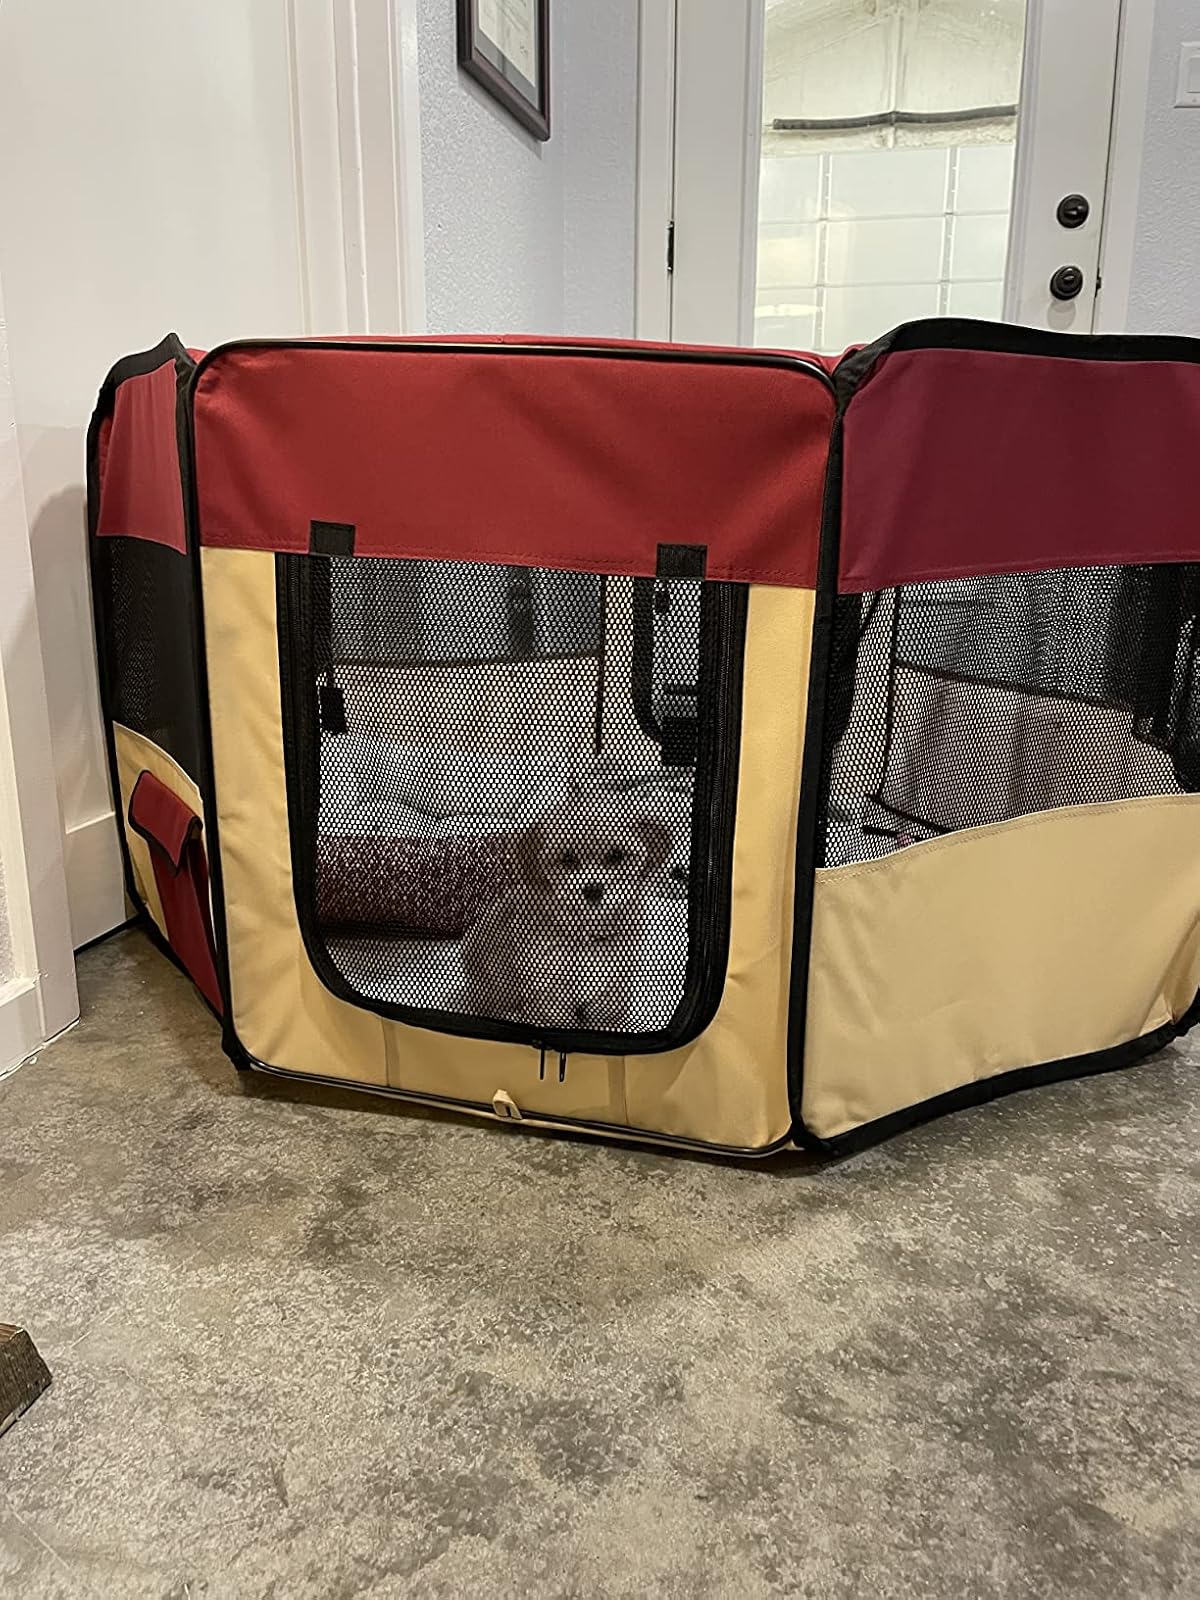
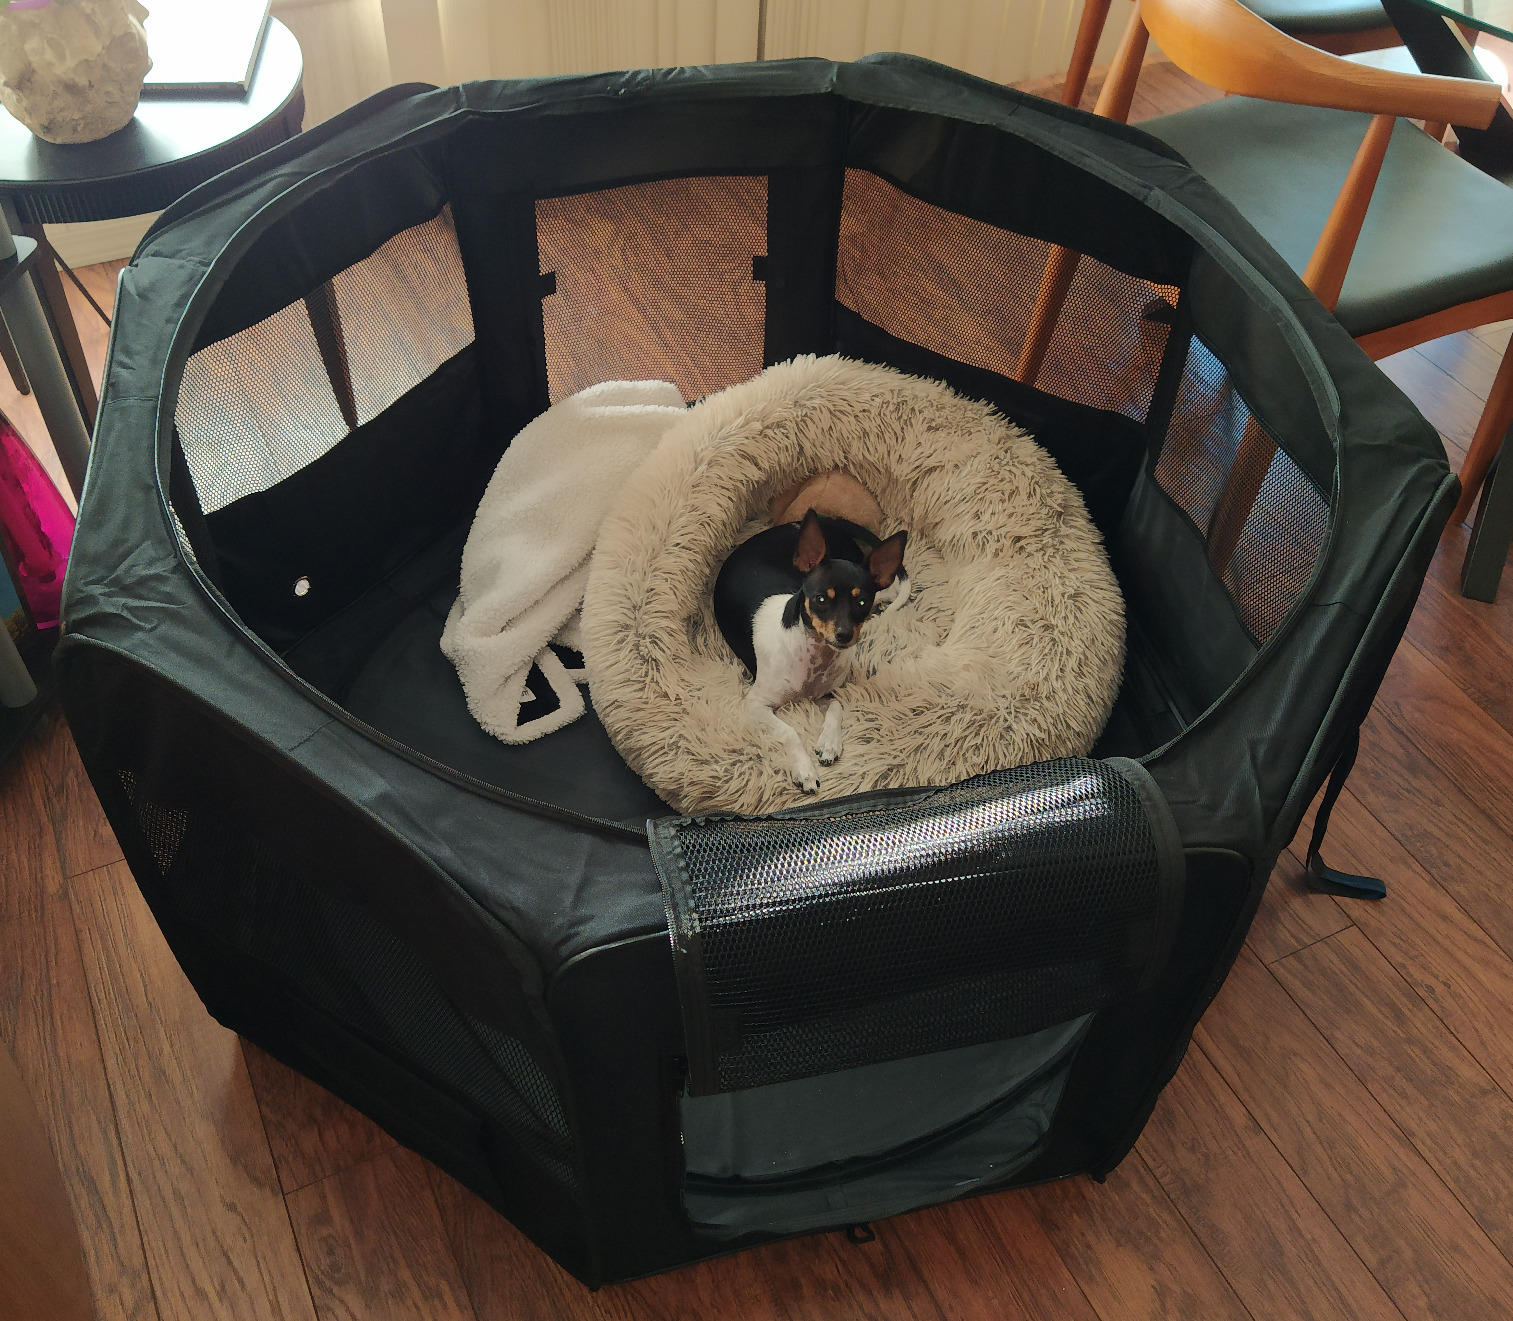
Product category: items_kennel
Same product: no